Yakuza (franchise)

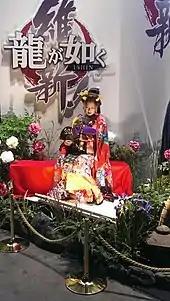
Promotion for Ryū ga Gotoku Ishin! at Tokyo Game Show 2013

, the "Yakuza / Like a Dragon" series includes nine main games, with each installment following the events of the previous title. With the exception of the prequel "Yakuza 0", they were released in chronological order. There are also several spin-off titles, either starring different protagonists or featuring different settings.